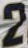
Number: 2